Deutsche Vermögensberatung

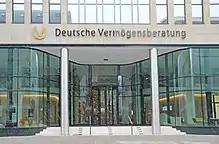
Deutsche Vermögensberatung in Frankfurt

Deutsche Vermögensberatung (DVAG; loosely translated: "German wealth advisors") is a network marketing financial services company based in Frankfurt, Germany. The DVAG is active in Germany, Austria and Switzerland. Founded in 1975 by Reinfried Pohl, the company is managed by Deutsche Vermögensberatung Holding.